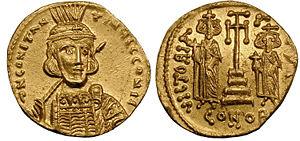
Le premier siège de Constantinople par les Arabes entre 674 et 678 est une bataille majeure des guerres arabo-byzantines et le premier point culminant de la stratégie expansionniste du califat omeyyade contre l'Empire byzantin. Muʿāwiya Iᵉʳ, dirigeant l'empire musulman depuis 661 à l'issue d'une guerre civile, lance une offensive contre les Byzantins qu'il espère vaincre définitivement en prenant leur capitale, Constantinople.